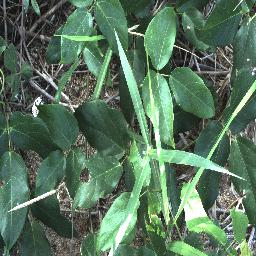
Label: negative